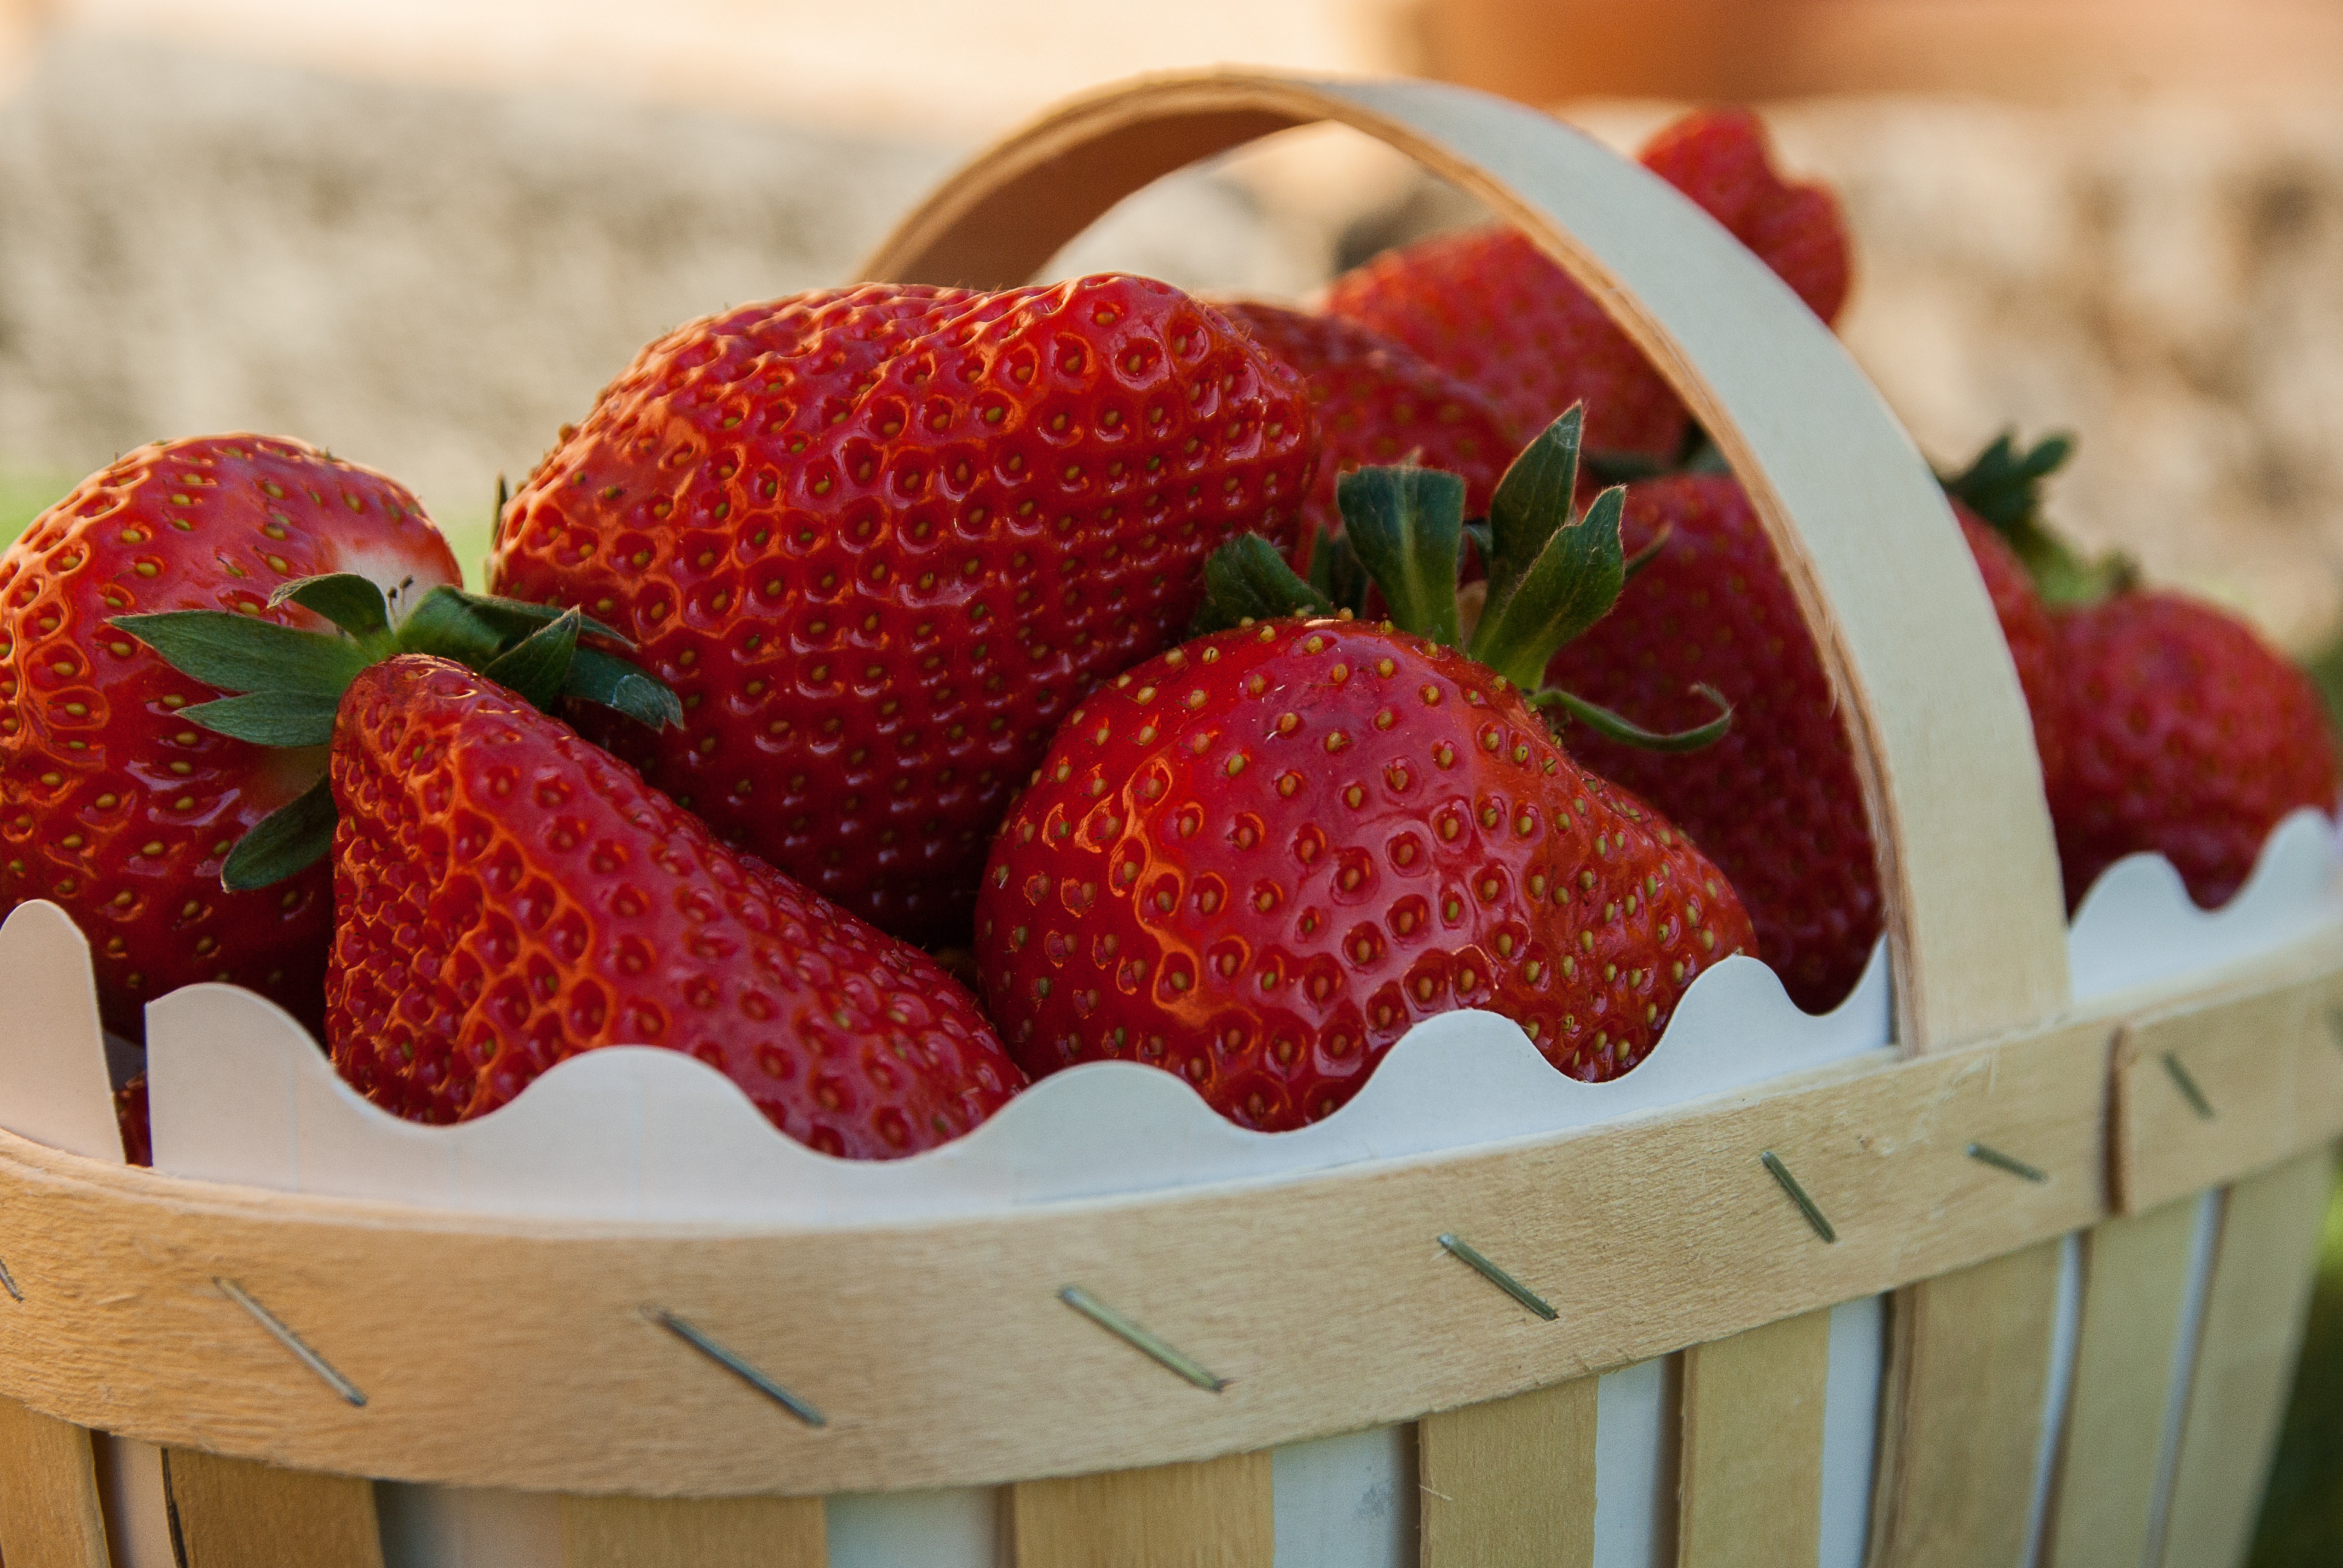
plant, fruit, food, produce, basket, strawberry, strawberries